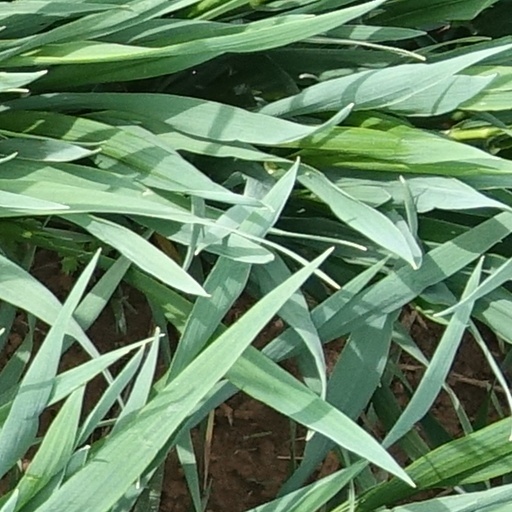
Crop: wheat